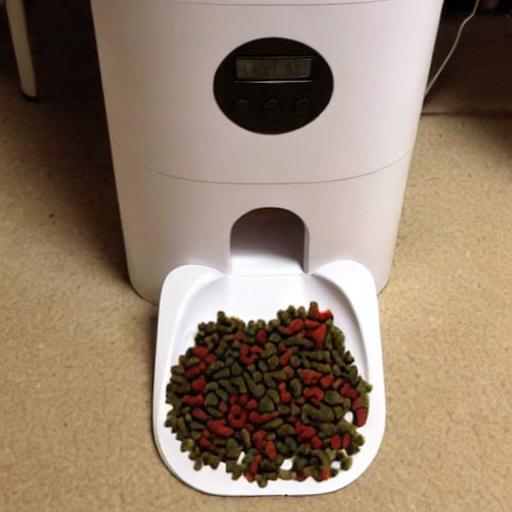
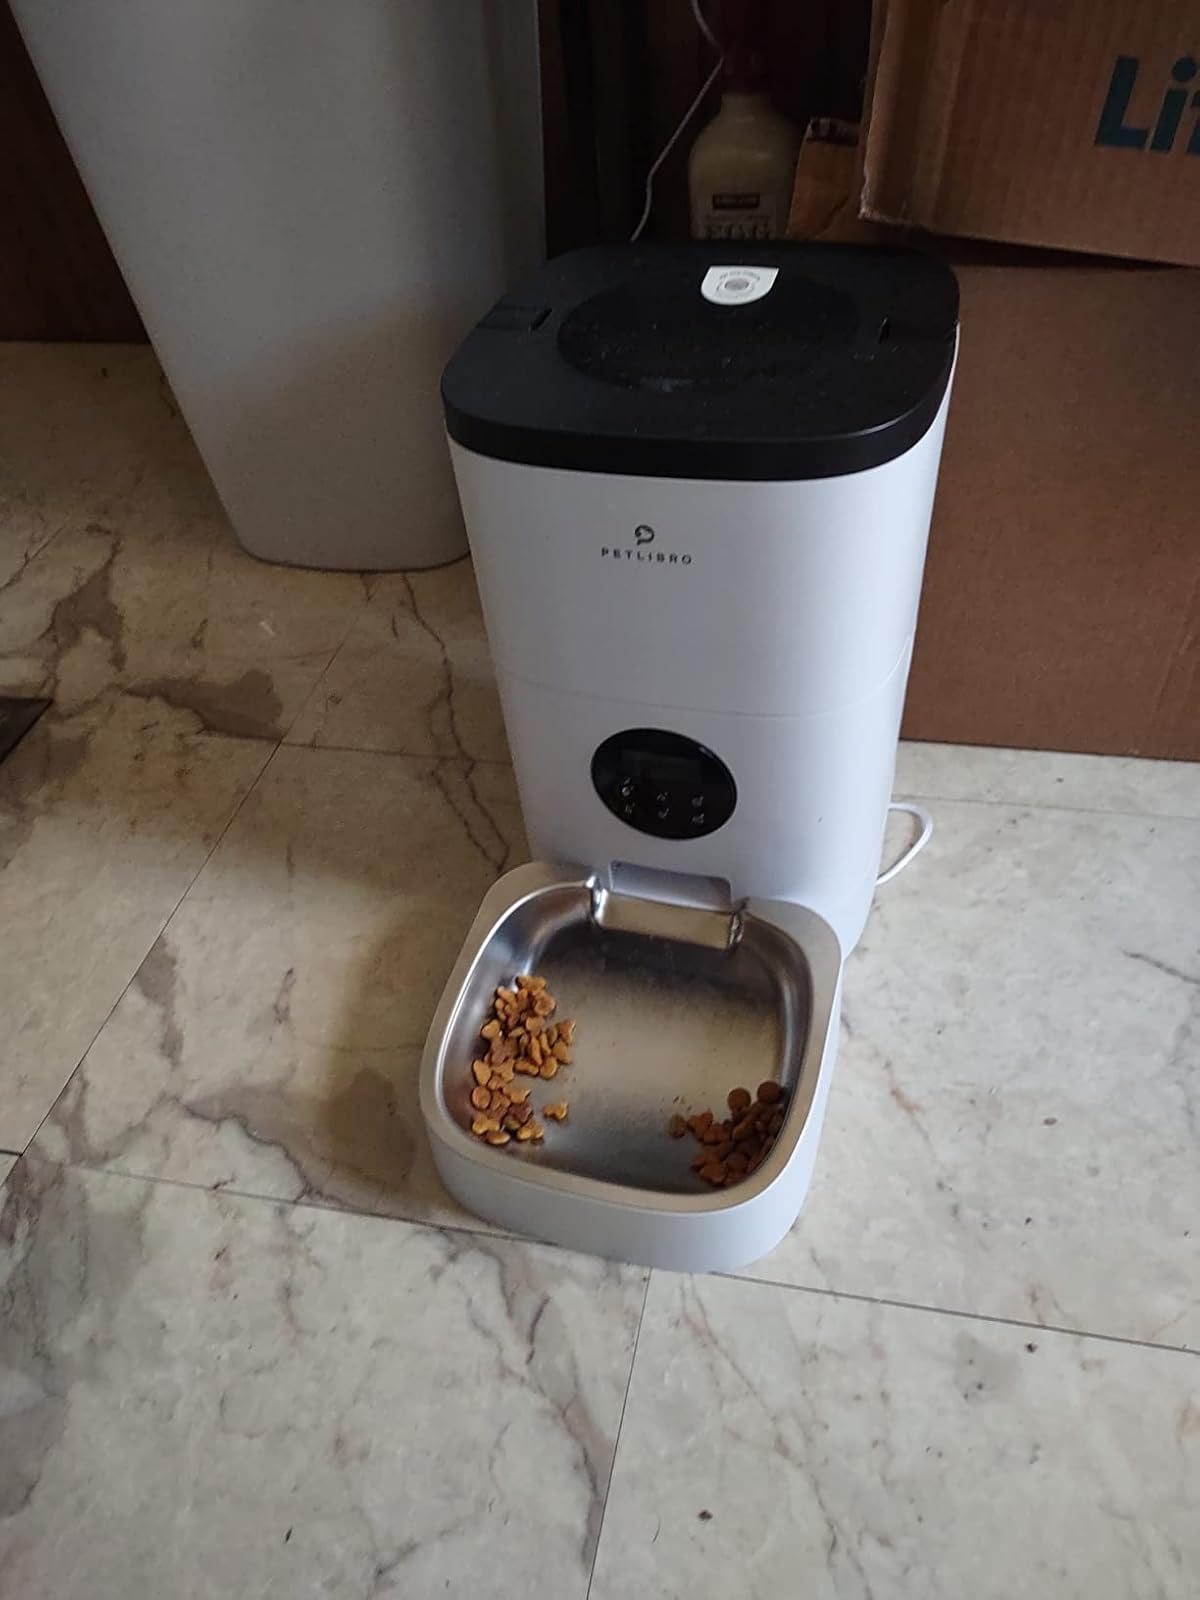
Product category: items_feeder
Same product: no